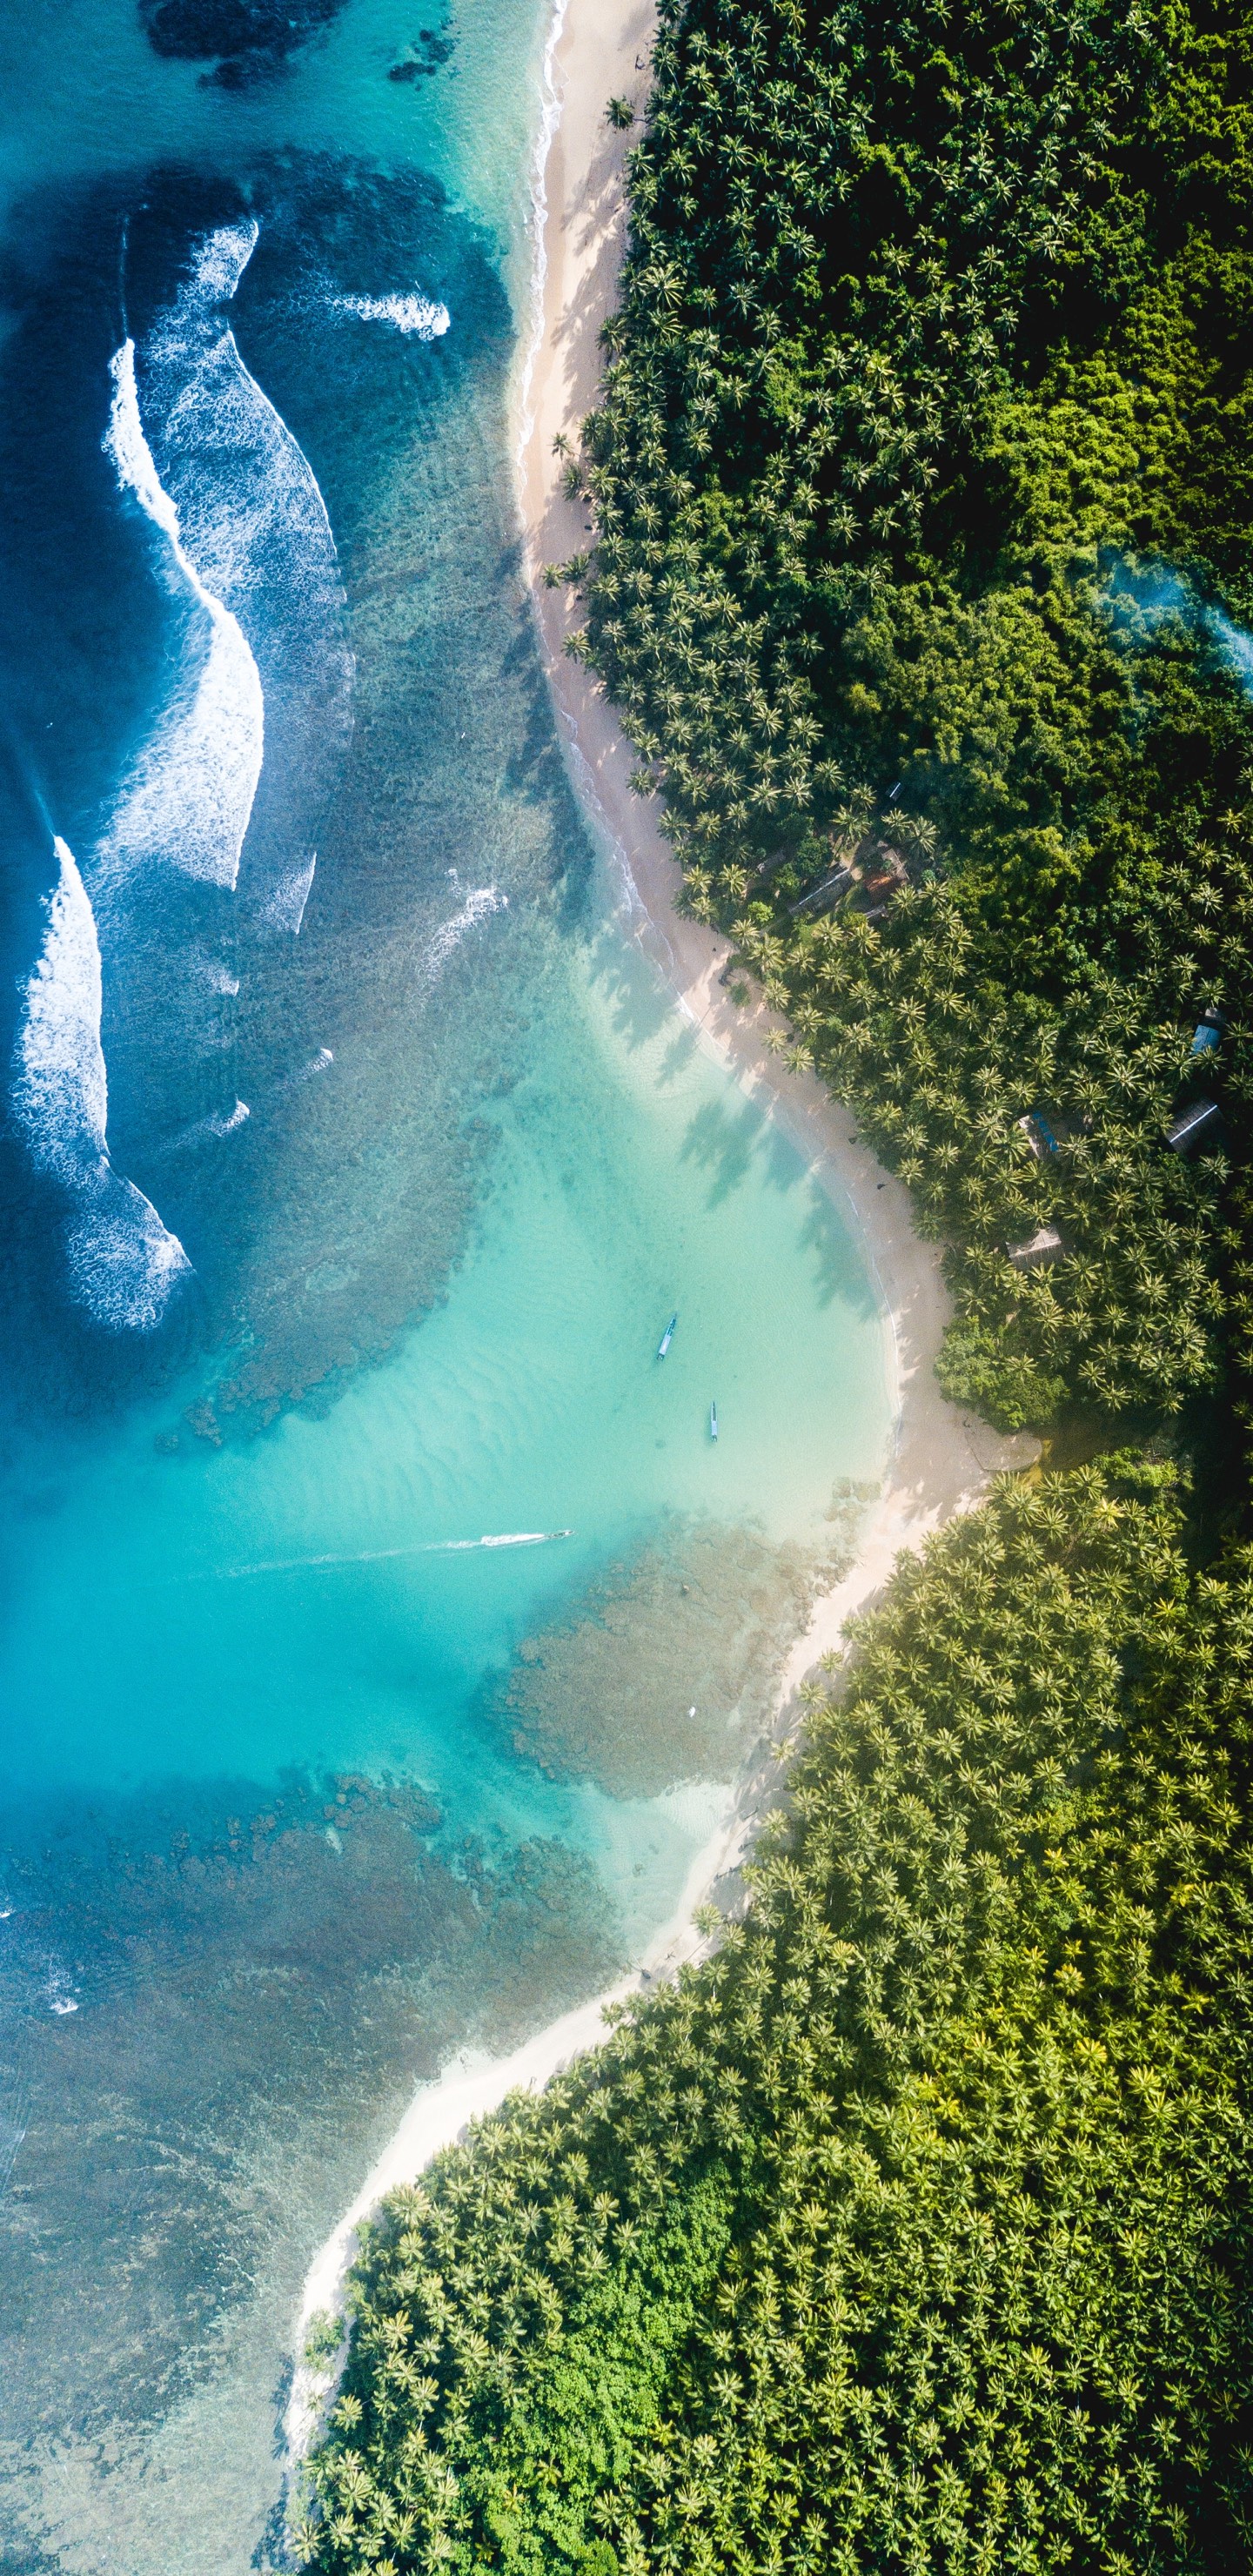
sea, water, water resources, azure, natural environment, natural landscape, coastal and oceanic landforms, beach, watercourse, aqua, headland, landscape, waterway, island, shore, wind wave, spit, caribbean, geology, cove, peninsula, cape, sand, bird's eye view, coast, sound, tropics, rock, ocean, bay, nature reserve, wave, tourism, tree, promontory, shoal, inlet, aerial photography, islet, jungle, algae, vacation, archipelago, bight, lagoon, reservoir, estuary, earth